Eugene Ivanov (artist)

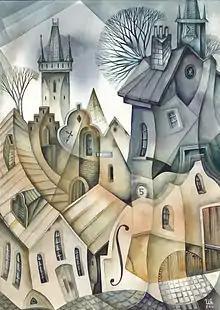
"Nad střechami jaro" (2011)

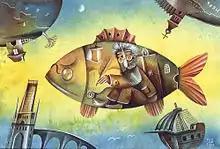
"Cestování uvnítř velké ryby" (2004)

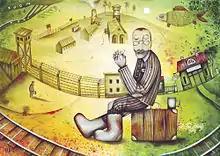
Historie jednoho výletu (2008)

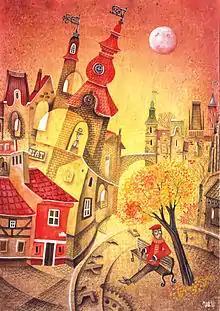
"Neznámý občan s červeným baretem" (2002)

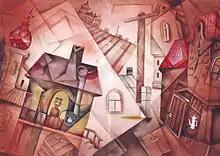
"Předměstí" (2006)

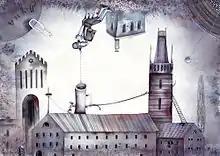
"Pozorovatel" (2009)

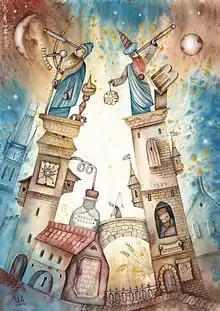
"Astrologové" (2010)

Russian-Czech painter and book illustrator, Ivanov, was born in 1966 in Tyumen, Siberia, Russia. Since 1998 he has lived and worked in Prague, Czech Republic. Ivanov's artworks are founded on dreams and of the unconscious. Ivanov's imagery is suffused with surrealistic poetry. Along with his oil paintings and watercolours, Eugene Ivanov has illustrated over 200 books. He has had numerous solo exhibitions and his works are collected internationally. In his art, the artist unites elements of the landscape realism, motifs of yards and back streets of the Prague´s Old Town, or the classical still-life with modern styles of the beginning of the 20th century – cubism, suprematism and expressionism.